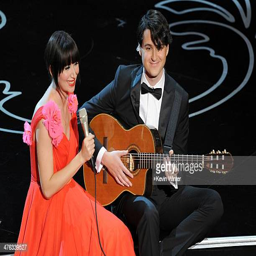
indie rock artist and artist perform onstage during award